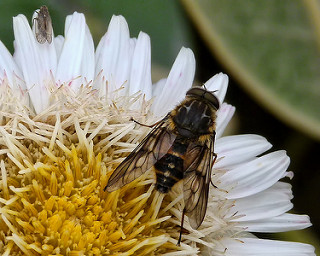
Flower: daisy